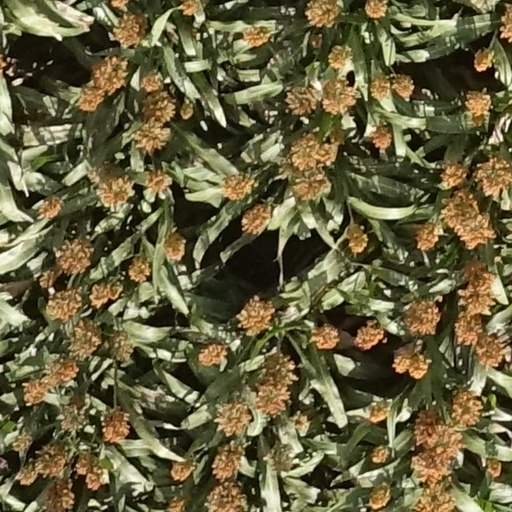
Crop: sorghum